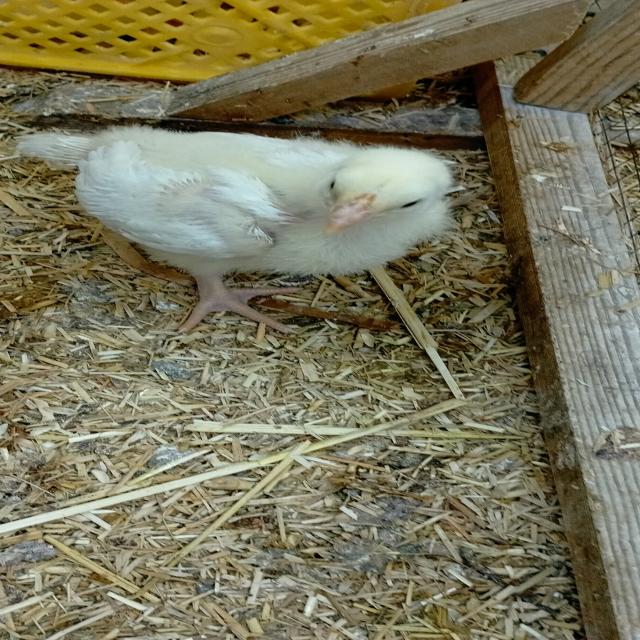
Weight: 292 g